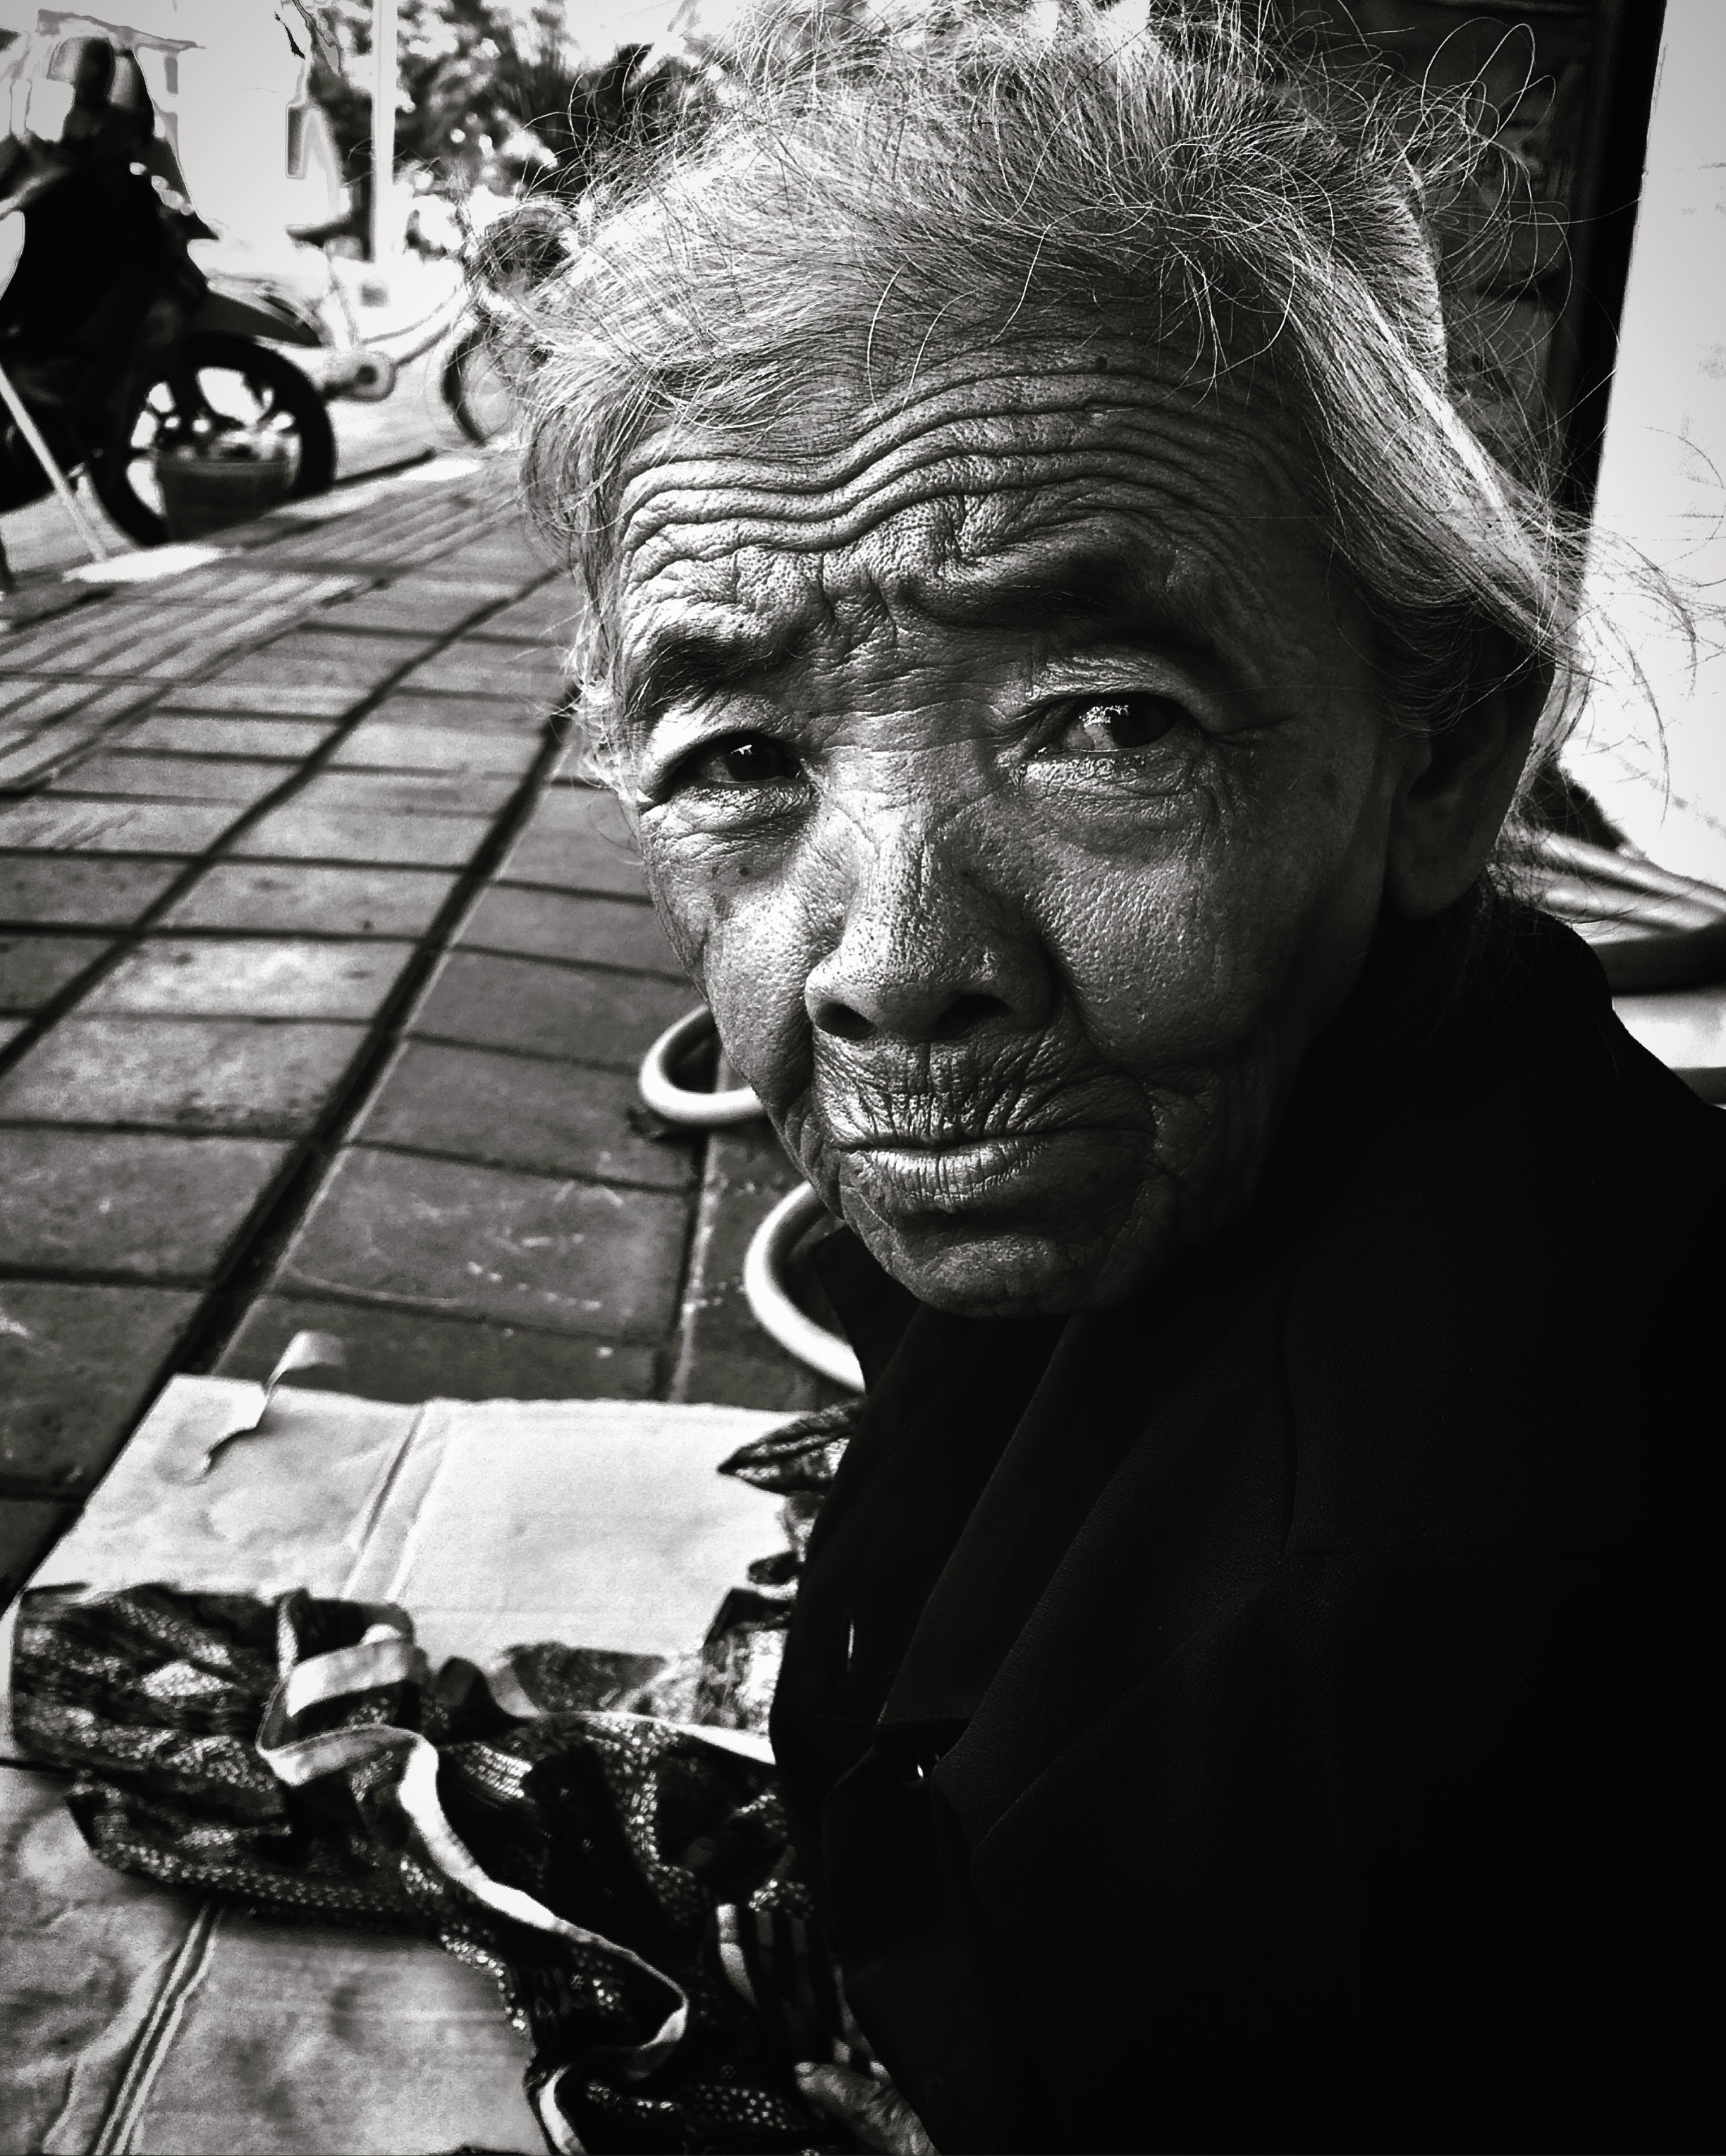
man, black and white, photography, statue, portrait, black, monochrome, sculpture, art, head, photograph, monochrome photography